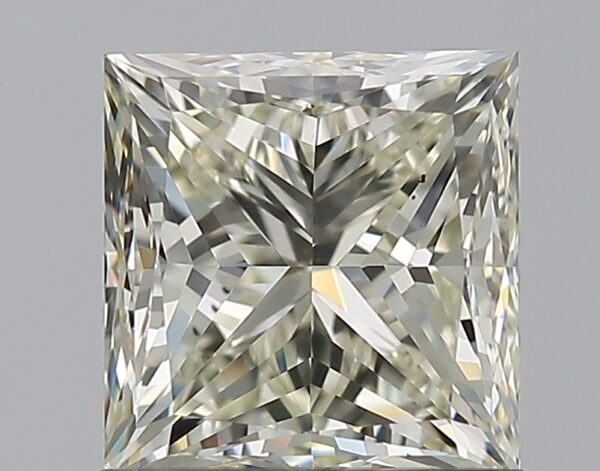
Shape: princess
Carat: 1.2
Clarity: VS2
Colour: L
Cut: VG
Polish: EX
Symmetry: VG
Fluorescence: N
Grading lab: GIA
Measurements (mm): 5.69 x 5.48 x 4.15